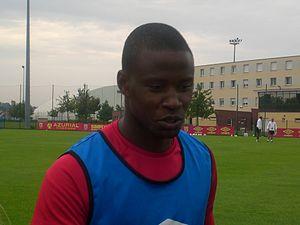
Deme N'Diaye lors d'un entraînement public du Racing Club de Lens, le 19 août 2015, au Centre technique et Sportif de La Gaillette.
Deme N'Diaye est un footballeur international sénégalais, né le 6 février 1985 à Dakar.